Strip-till

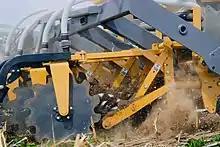
The SoilWarrior machine is used for strip-tillage. Instead of using a shank/knife, the machine uses a cog to till the soil into strips.

Strip tillage has some similarities with no-till systems because the surface is protected with residue. However, strip-till also has a similar effect on soil properties as conventional tillage systems because the farmer still breaks the soil's crust which allows aerobic conditions to speed the decay of organic matter. A two-year study found that strip-till did not affect the amount of soil organic carbon or its extractable phosphorus.